2007 CUHK student newspaper pornographic section incident

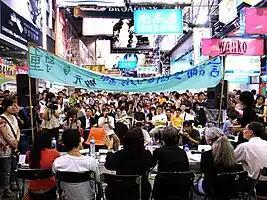
Mongkok Sai Yeung Choi Street forum site

The second forum was held on the evening of May 12 in Sai Yeung Choi Street, Mong Kok, titled "The Bottom Line of Speech Space - Diversity and Respect." About 300 people from both sides, including scholars and citizens, attended the forum. The invited Teachers' Association and Mingguang Society again refused to attend.